Question: Please indicate a possible affordance area of bicycle that can be used for steering
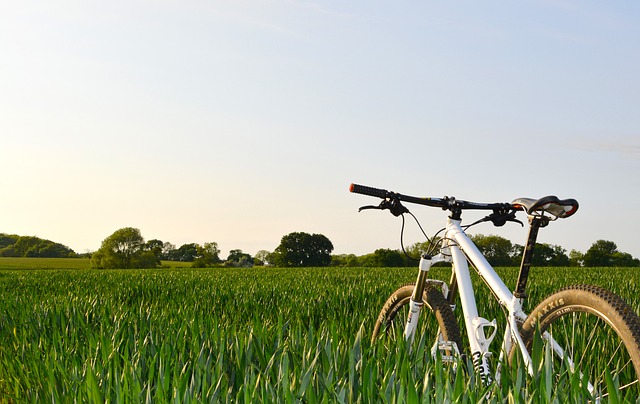
Answer: [342.5, 179, 523.5, 230]